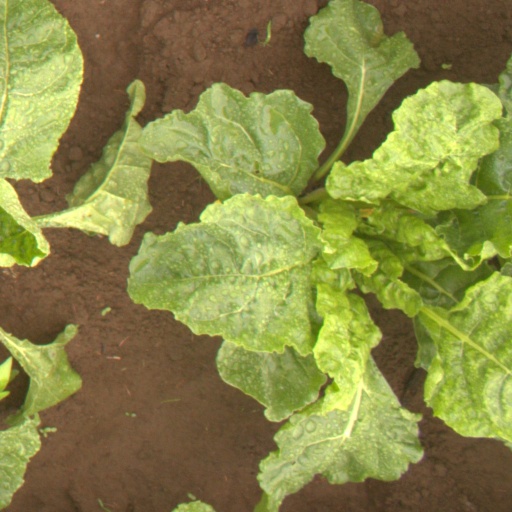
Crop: sugar beet